The Penny Dreadfuls

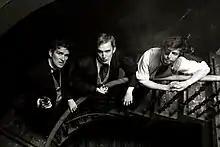
2008 photoshoot for "Aeneas Faversham Forever"

Ker, Reed and Tuck first met as students at the University of Edinburgh through the student comedy troupe The Improverts in 2001. They performed together for the next four years before forming, along with founding member Jamie Anderson, The Penny Dreadfuls. In 2006, they made their debut appearance at the Edinburgh Festival Fringe with their Victorian-themed sketch show "Aeneas Faversham". The show's executive producer was Idil Sukan, while its associate producer and technical director were Steve Greer and Neil E Hobbs respectively. This group would go on to produce each Fringe show for the troupe for the next four years: "Aeneas Faversham Returns" in 2007, "Aeneas Faversham Forever" in 2008, "The Never Man" in 2009, and "The Penny Dreadfuls" in 2010.